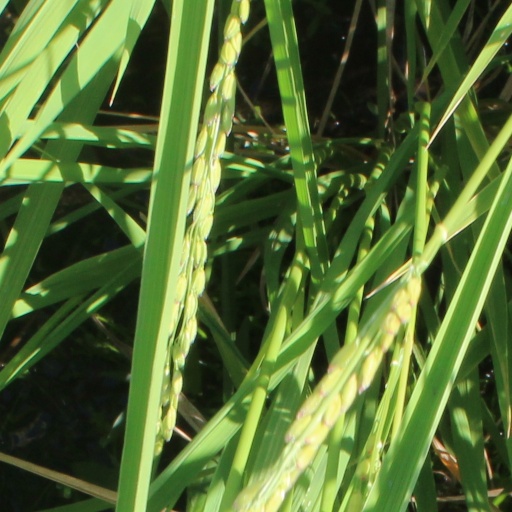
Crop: rice